2012 Chevrolet Detroit Belle Isle Grand Prix

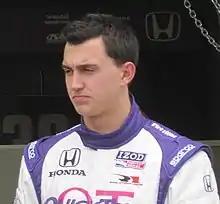
Graham Rahal missed out on reaching the Firestone Fast Six by just four thousandths of a second.

Qualifying took place over three rounds: the drivers were split into two groups for the first round, in which the top six from each group progressed to the next round. Dixon was the fastest from the first group, followed by Pagenaud and Hunter-Reay within half a second of his time. Wilson, Sébastien Bourdais and Sato were the other drivers to advance to the second round. In the second group, Power set the fastest overall time in the first round, and Alex Tagliani was close behind him, also setting a faster time than Dixon. Graham Rahal, E. J. Viso, Hélio Castroneves and Briscoe also qualified for the next stage. Power was once again the fastest driver in the second round, leading Dixon and Tagliani. The top-three drivers were separated by less than a tenth of a second. The other three drivers to continue to the third round, the "Firestone Fast Six", were Pagenaud, Viso and Hunter-Reay. Rahal, who finished in seventh was just four thousandths of a second behind Hunter-Reay.